William A. Shands

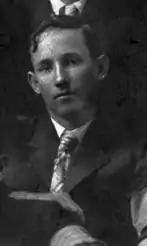
Shands in football team photo.

Shands was born in Alachua County, Florida on July 21, 1889, and moved to Gainesville, Florida with his family in 1901. He attended the University of Florida in Gainesville, where he joined the Kappa Alpha Order Fraternity (Beta Zeta Chapter). While attending the university, he played for the Florida football and Florida baseball teams. On the football team he was an end and halfback. He left school without graduating which is something he regretted and went into the fertilizer business in Gainesville. He was later inducted into the University of Florida Athletic Hall of Fame as a "distinguished letter winner."